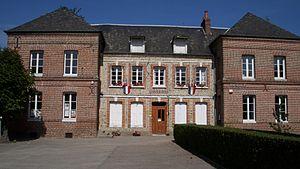
Mairie de la commune de Theuville-aux-Maillots
Theuville-aux-Maillots est une commune française située dans le département de la Seine-Maritime en région Normandie.